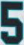
Number: 5